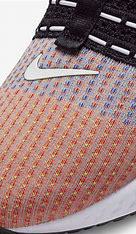
Brand: Nike
Model: React Phantom Run Flyknit 2